Junior Coghlan

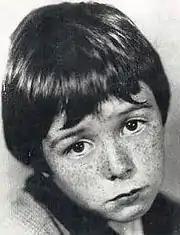
Junior Coughlin 1927

In 1927, Coghlan appeared in the baseball comedy "Slide, Kelly, Slide", playing an orphan who became a mascot and inspiration for an ace baseball pitcher, played by William Haines.